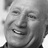
Emotion: happy